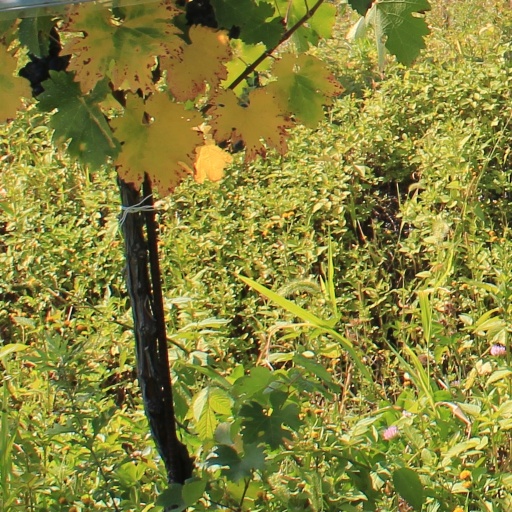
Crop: grape